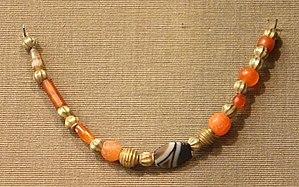
L'histoire de la Mésopotamie débute avec le développement des communautés sédentaires dans le nord de la Mésopotamie au début du Néolithique, et s'achève dans l'Antiquité tardive. Elle est reconstituée grâce à l'analyse des fouilles archéologiques des sites de cette région, et à partir du IVᵉ millénaire av. J.‑C. par des textes écrits essentiellement sur des tablettes d'argile, la Mésopotamie étant l'une des premières civilisations à inventer l'écriture, avec l’Égypte antique.
Nippur est une ville de la Mésopotamie antique. C'est le lieu de culte principal du grand dieu sumérien Enlil, considéré comme le seigneur du cosmos, donc un des principaux centres religieux du pays de Sumer et d'Akkad dans la Haute Antiquité. Dans l'écriture cunéiforme sumérienne, les mêmes signes peuvent se lire NIBRU et EN.LÍL. Ce site a été peuplé au moins à partir du Vᵉ millénaire, et jusqu'au début du IIᵉ millénaire de notre ère.